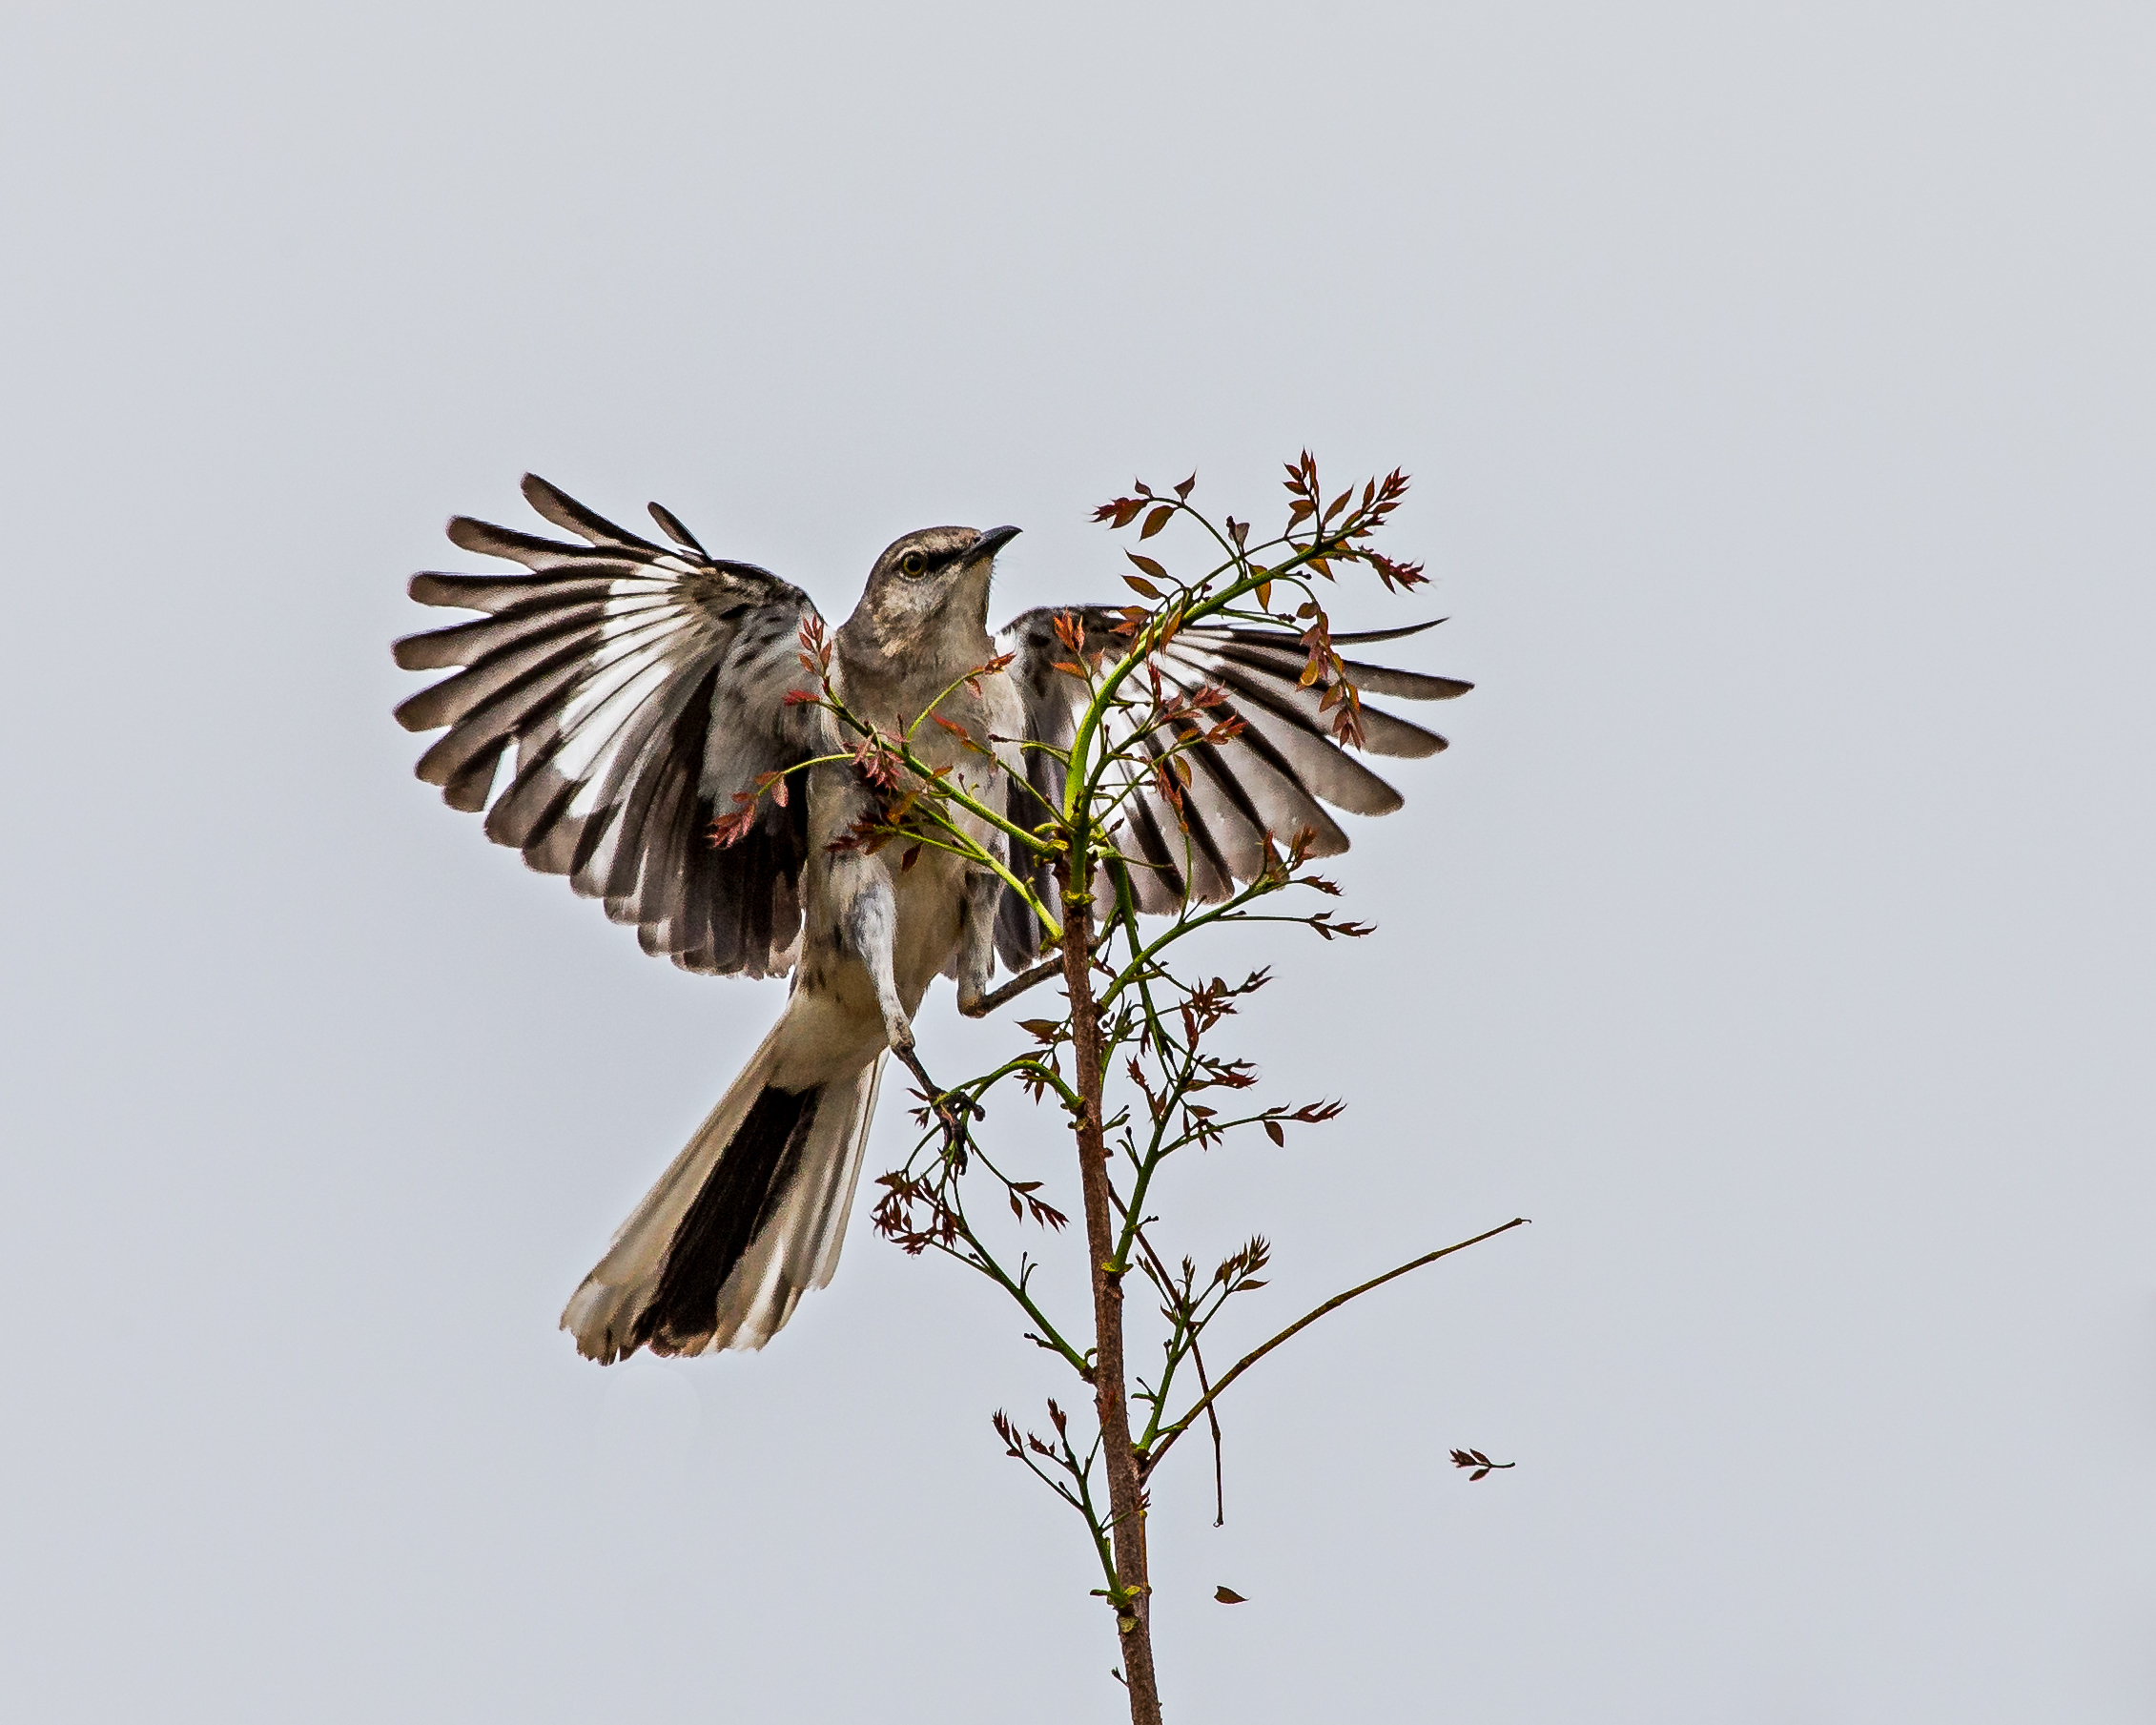
tree, branch, bird, wing, flower, hummingbird, fauna, vertebrate, landing, florida, andymorffew, morffew, naturethroughthelens, naples, eaglelakespark, mockingbird, perching bird